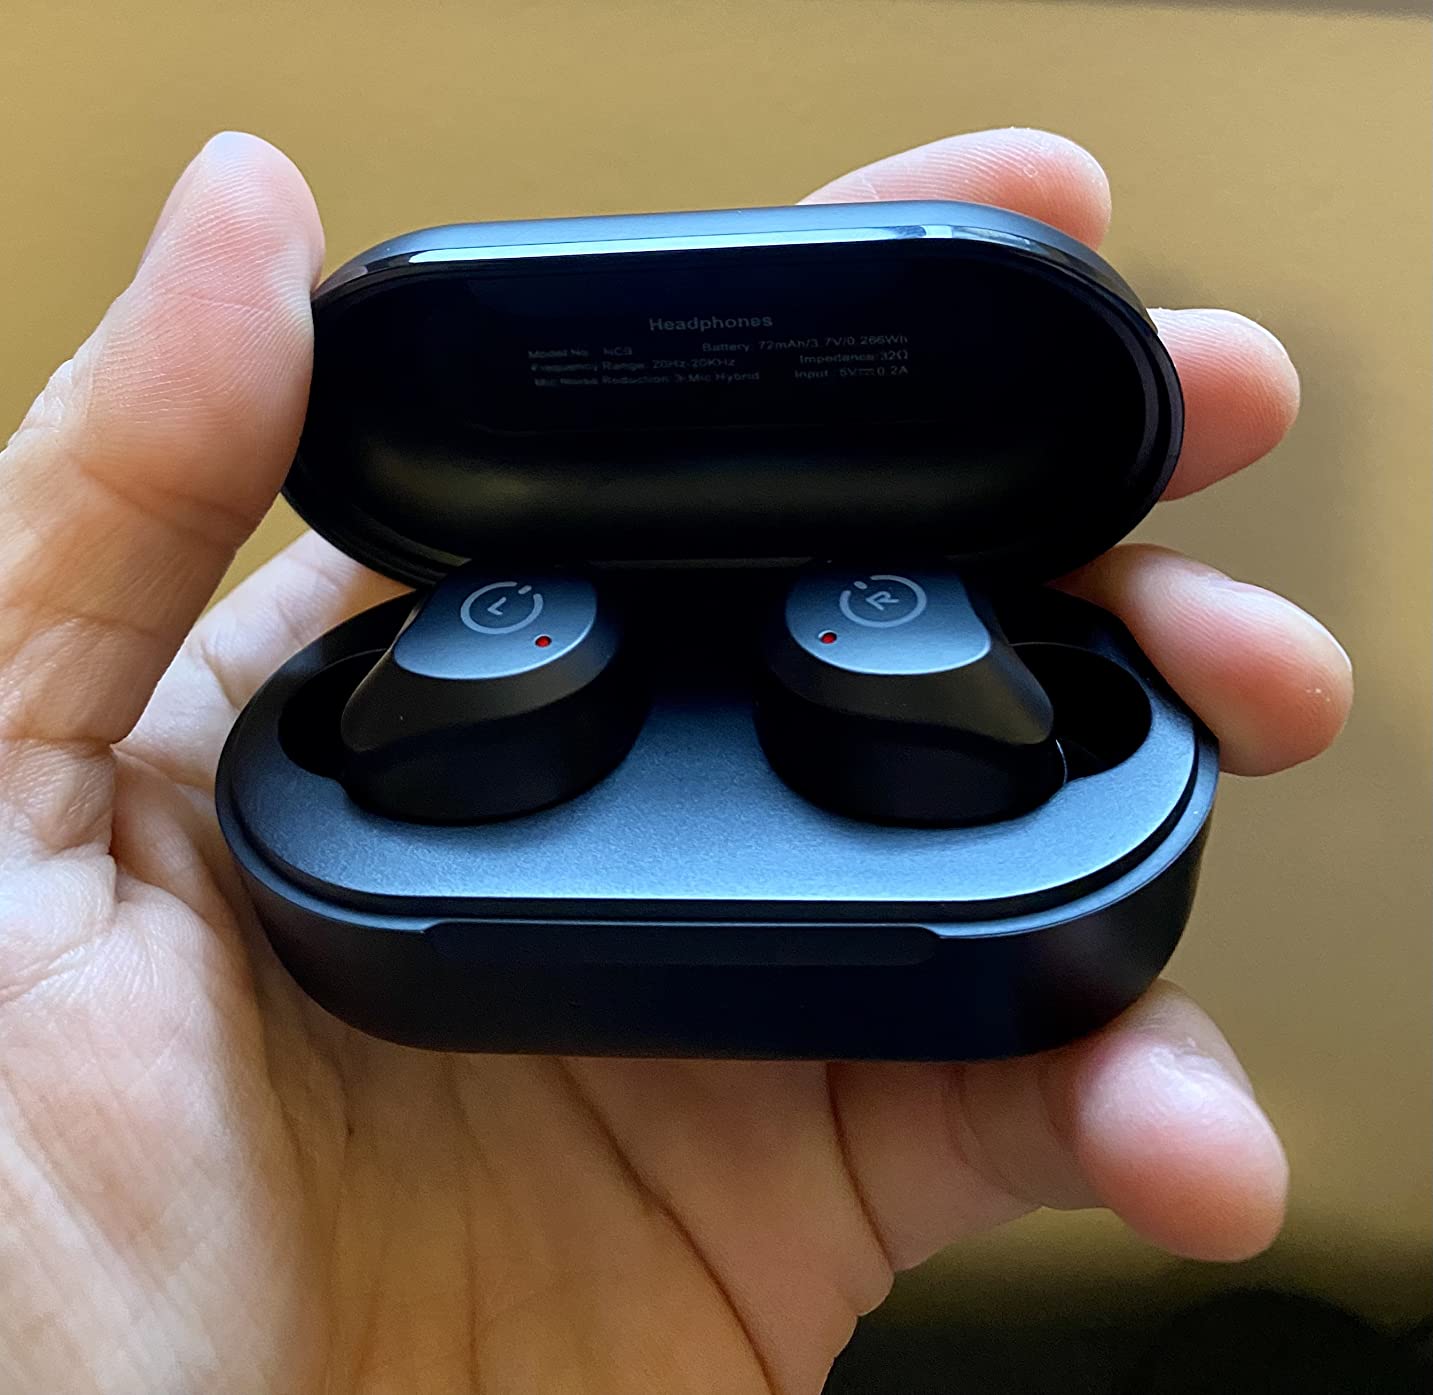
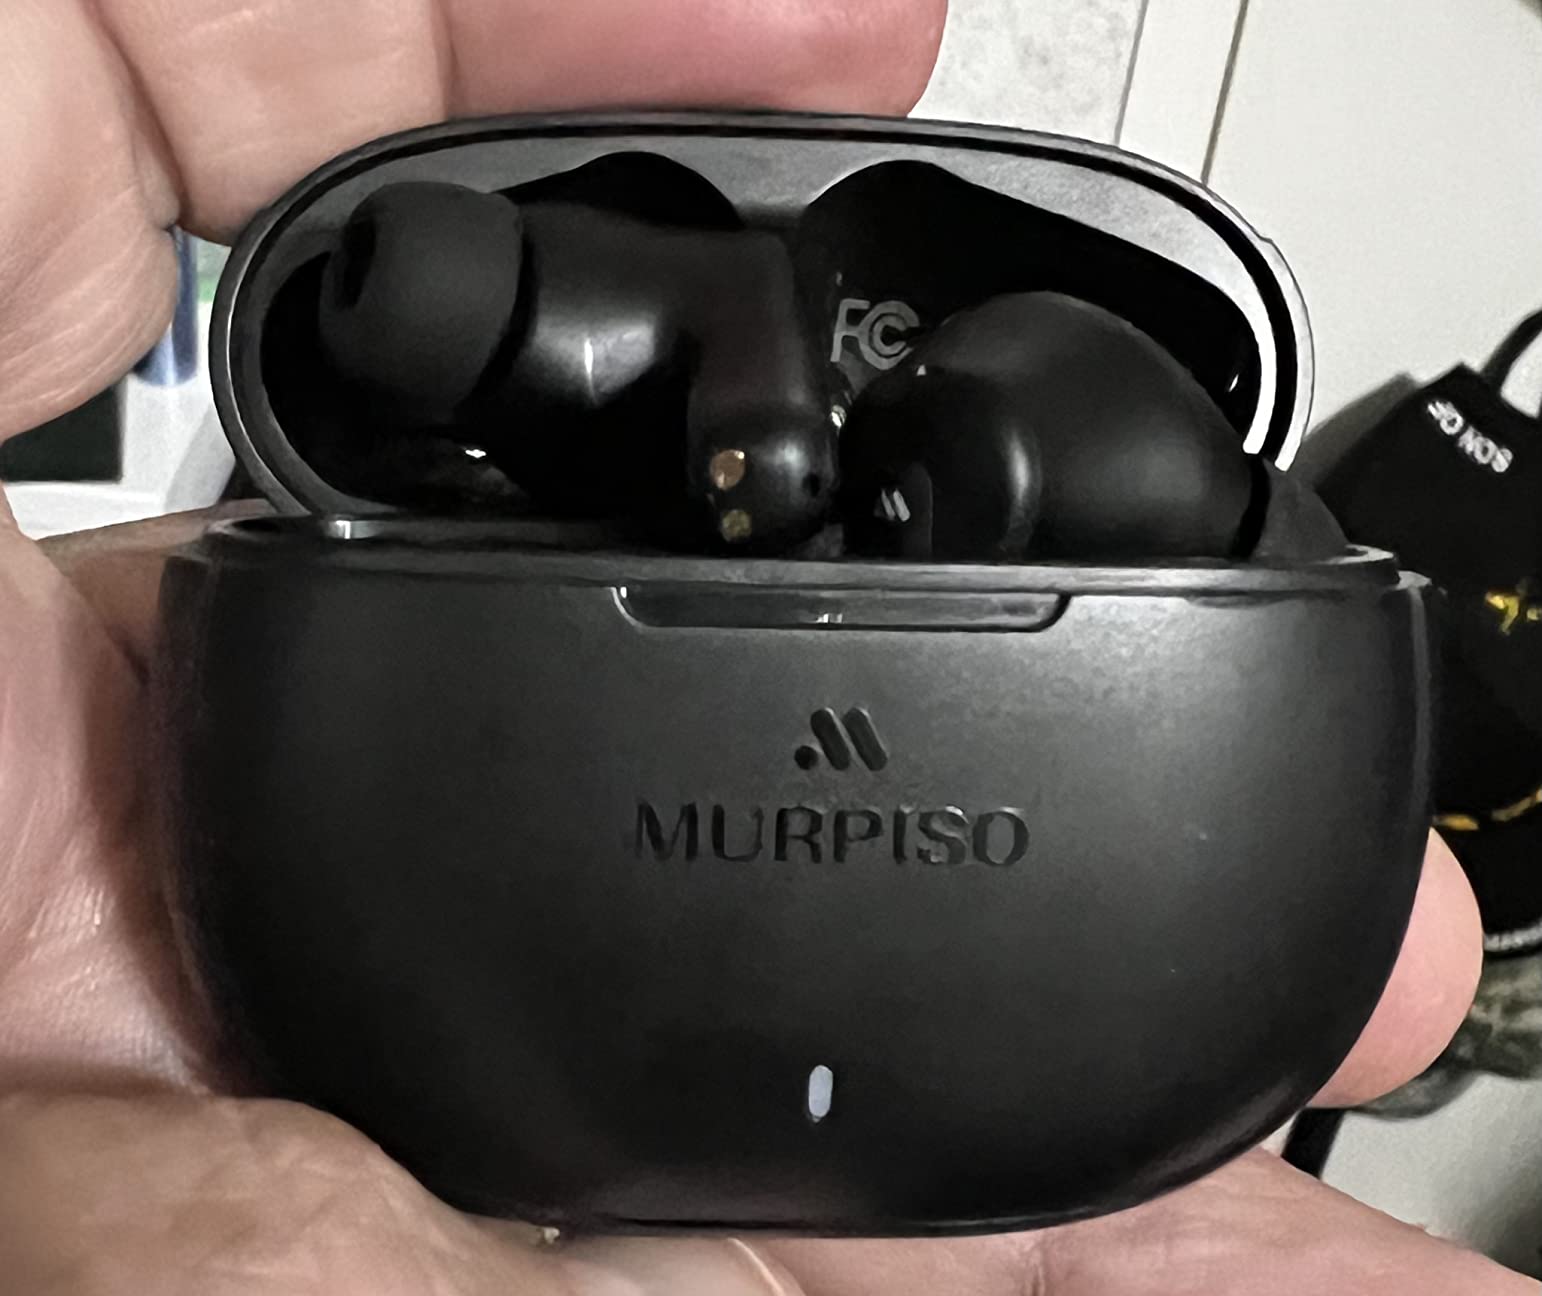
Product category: earbuds
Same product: no